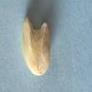
Maize quality: Bad